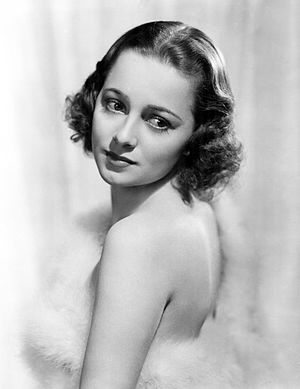
Døde i 2020 / Juli
Døde i 2020 er en liste over notable personer, der er afgået ved døden i 2020.